Lothar Bucher

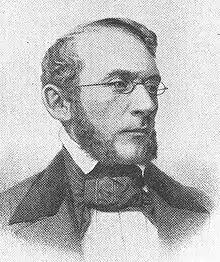
Lothar Bucher.

Lothar Bucher (25 October 1817 – 12 October 1892) was a German publicist and trusted aide of German chancellor Otto von Bismarck.